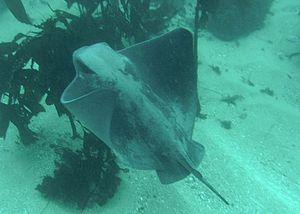
Myliobatis est un genre de raies de la famille des Myliobatidae.